Alfred Partikel

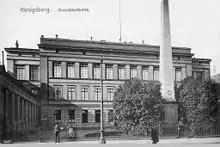
Königsberg academy of arts, where Partikel was a Professor from 1929 to 1944

Partikel was born in Goldap, East Prussia and grew up in Szittkehmen. He attended school in Insterburg and studied at the academy of arts in Königsberg in 1905–07. In 1908 he moved to Munich and in 1910 to Weimar to study at the Weimar school of arts.